Cameron Belford

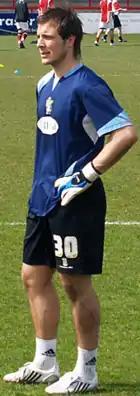
Belford warming up for Bury in 2008

In August 2007, Belford joined League Two side Bury on a one-year contract after a short trial at Kettering Town. With a lack of first team opportunities at Gigg Lane, Belford joined Conference North team Worcester City on loan for a month on 30 November, becoming one of Richard Dryden's first signings. He made his City debut on 2 December against Barrow at St George's Lane; the game was drawn 1–1. After impressing in the following games his loan spell with Worcester was extended until the end of the season. His impressive form continued for City and he won the club's player of the month award for March. In April 2008, Bury manager Alan Knill offered Belford a contract for the 2008–09 season. and he was recalled from his loan spell at the same time. He appeared in 22 league and 2 cup games for Worcester City.